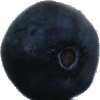
Label: Blueberry 1